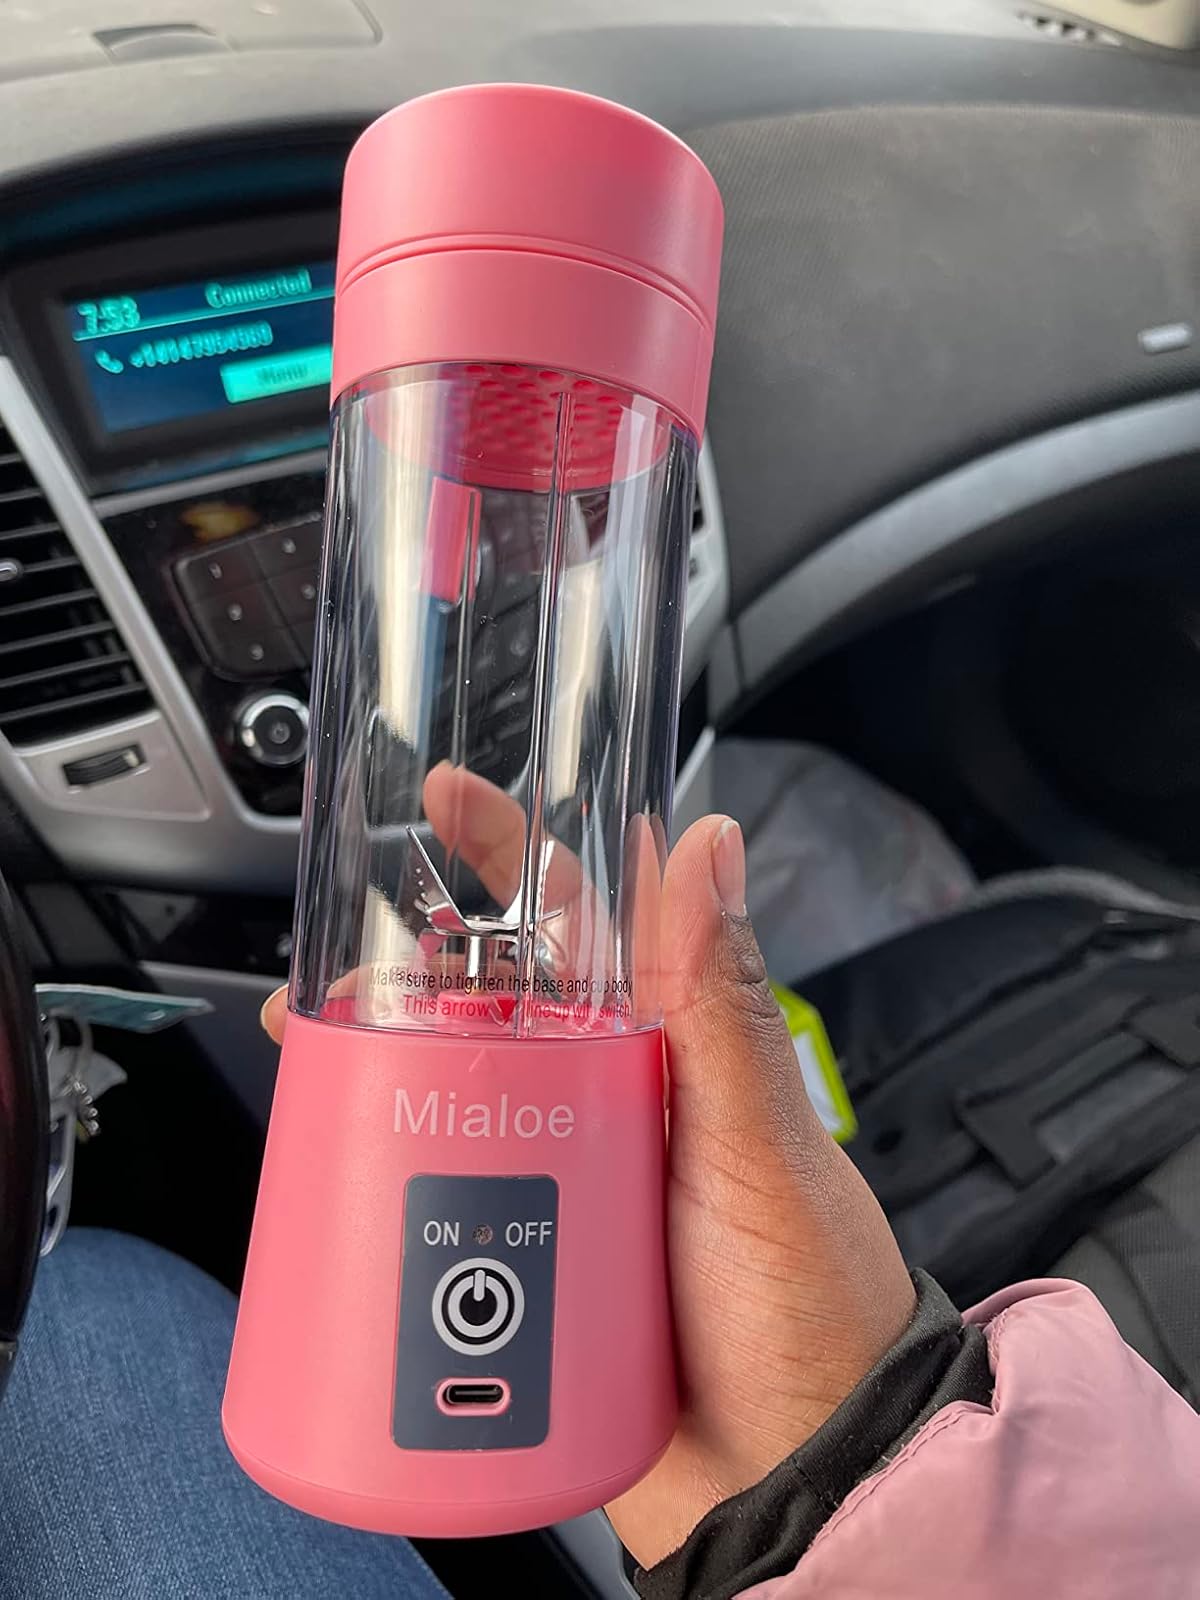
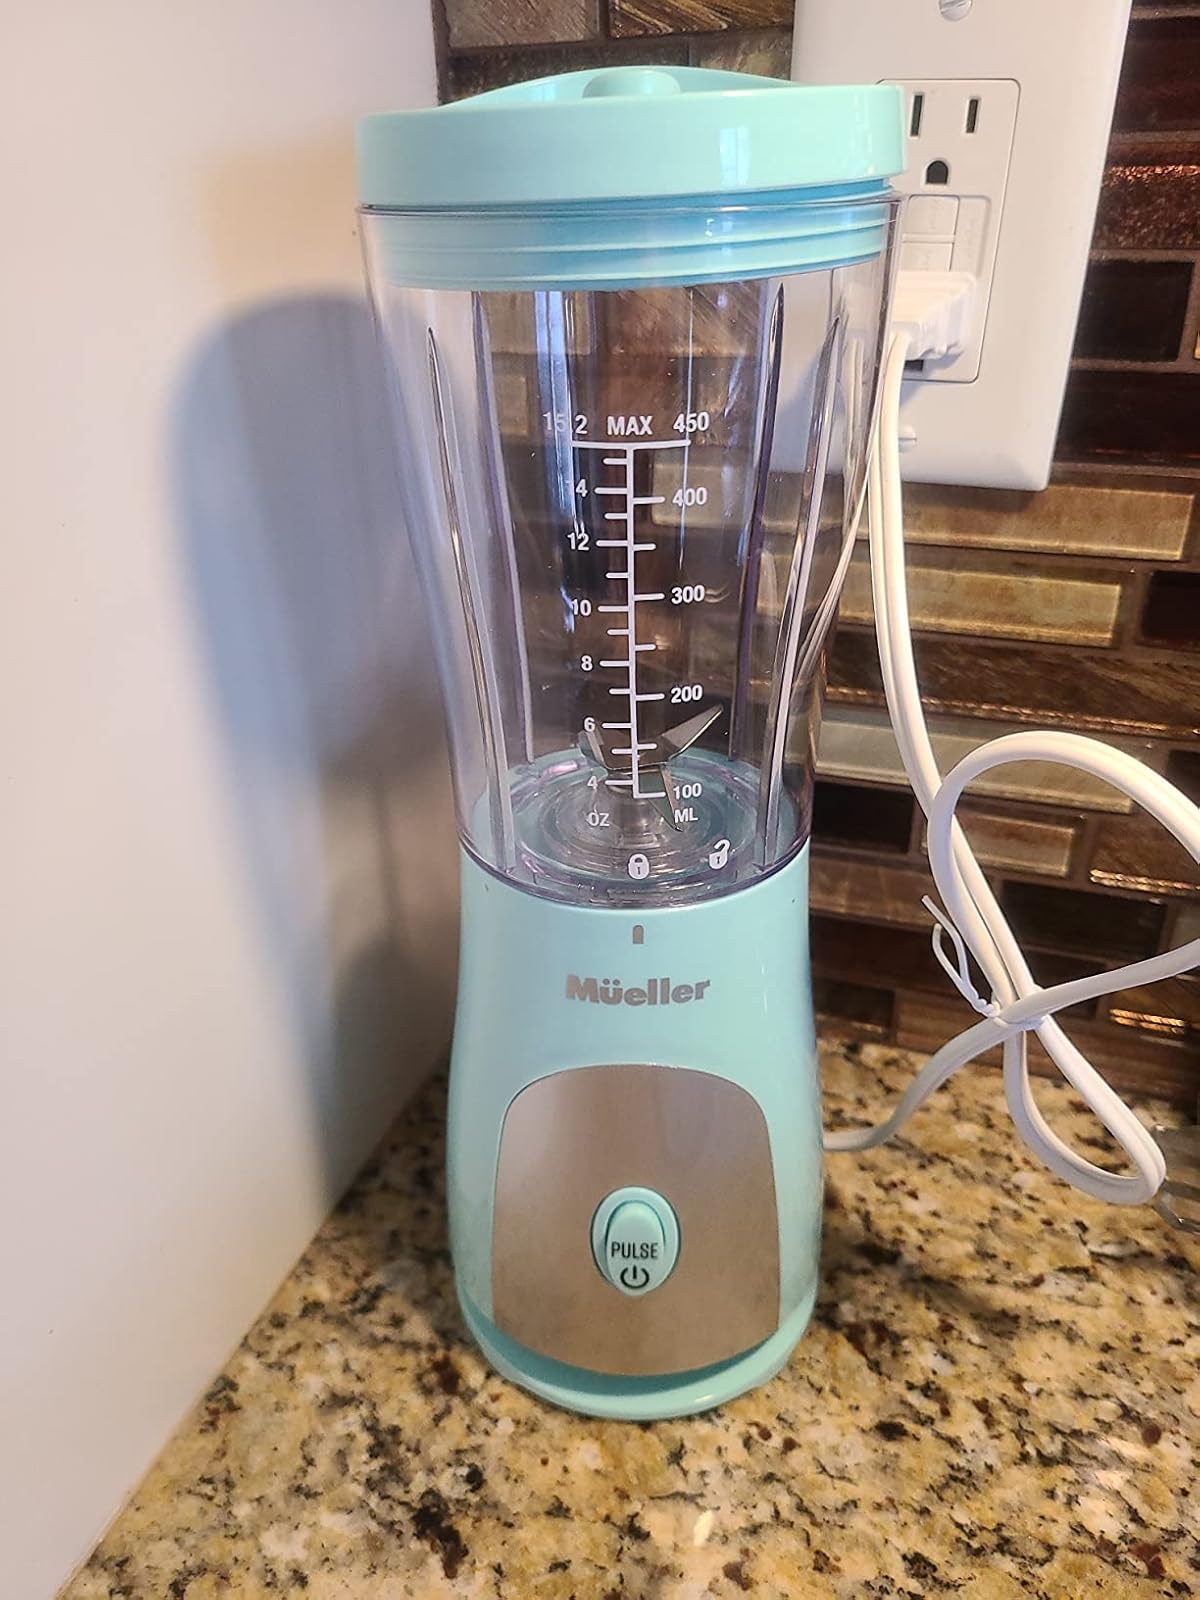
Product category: items_blender
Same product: no